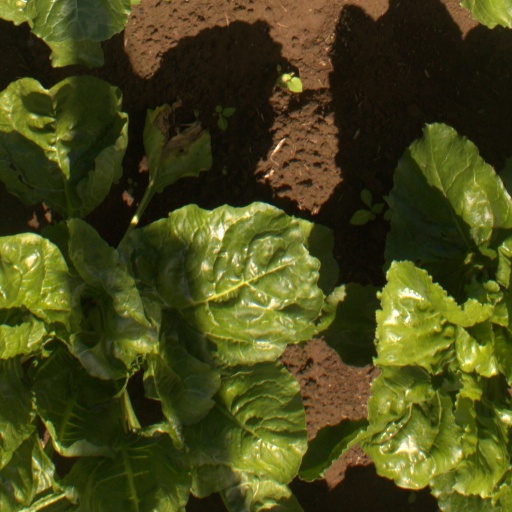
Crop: sugar beet